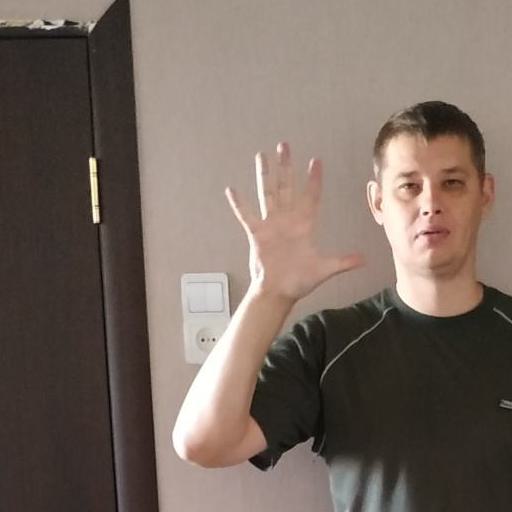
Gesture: palm